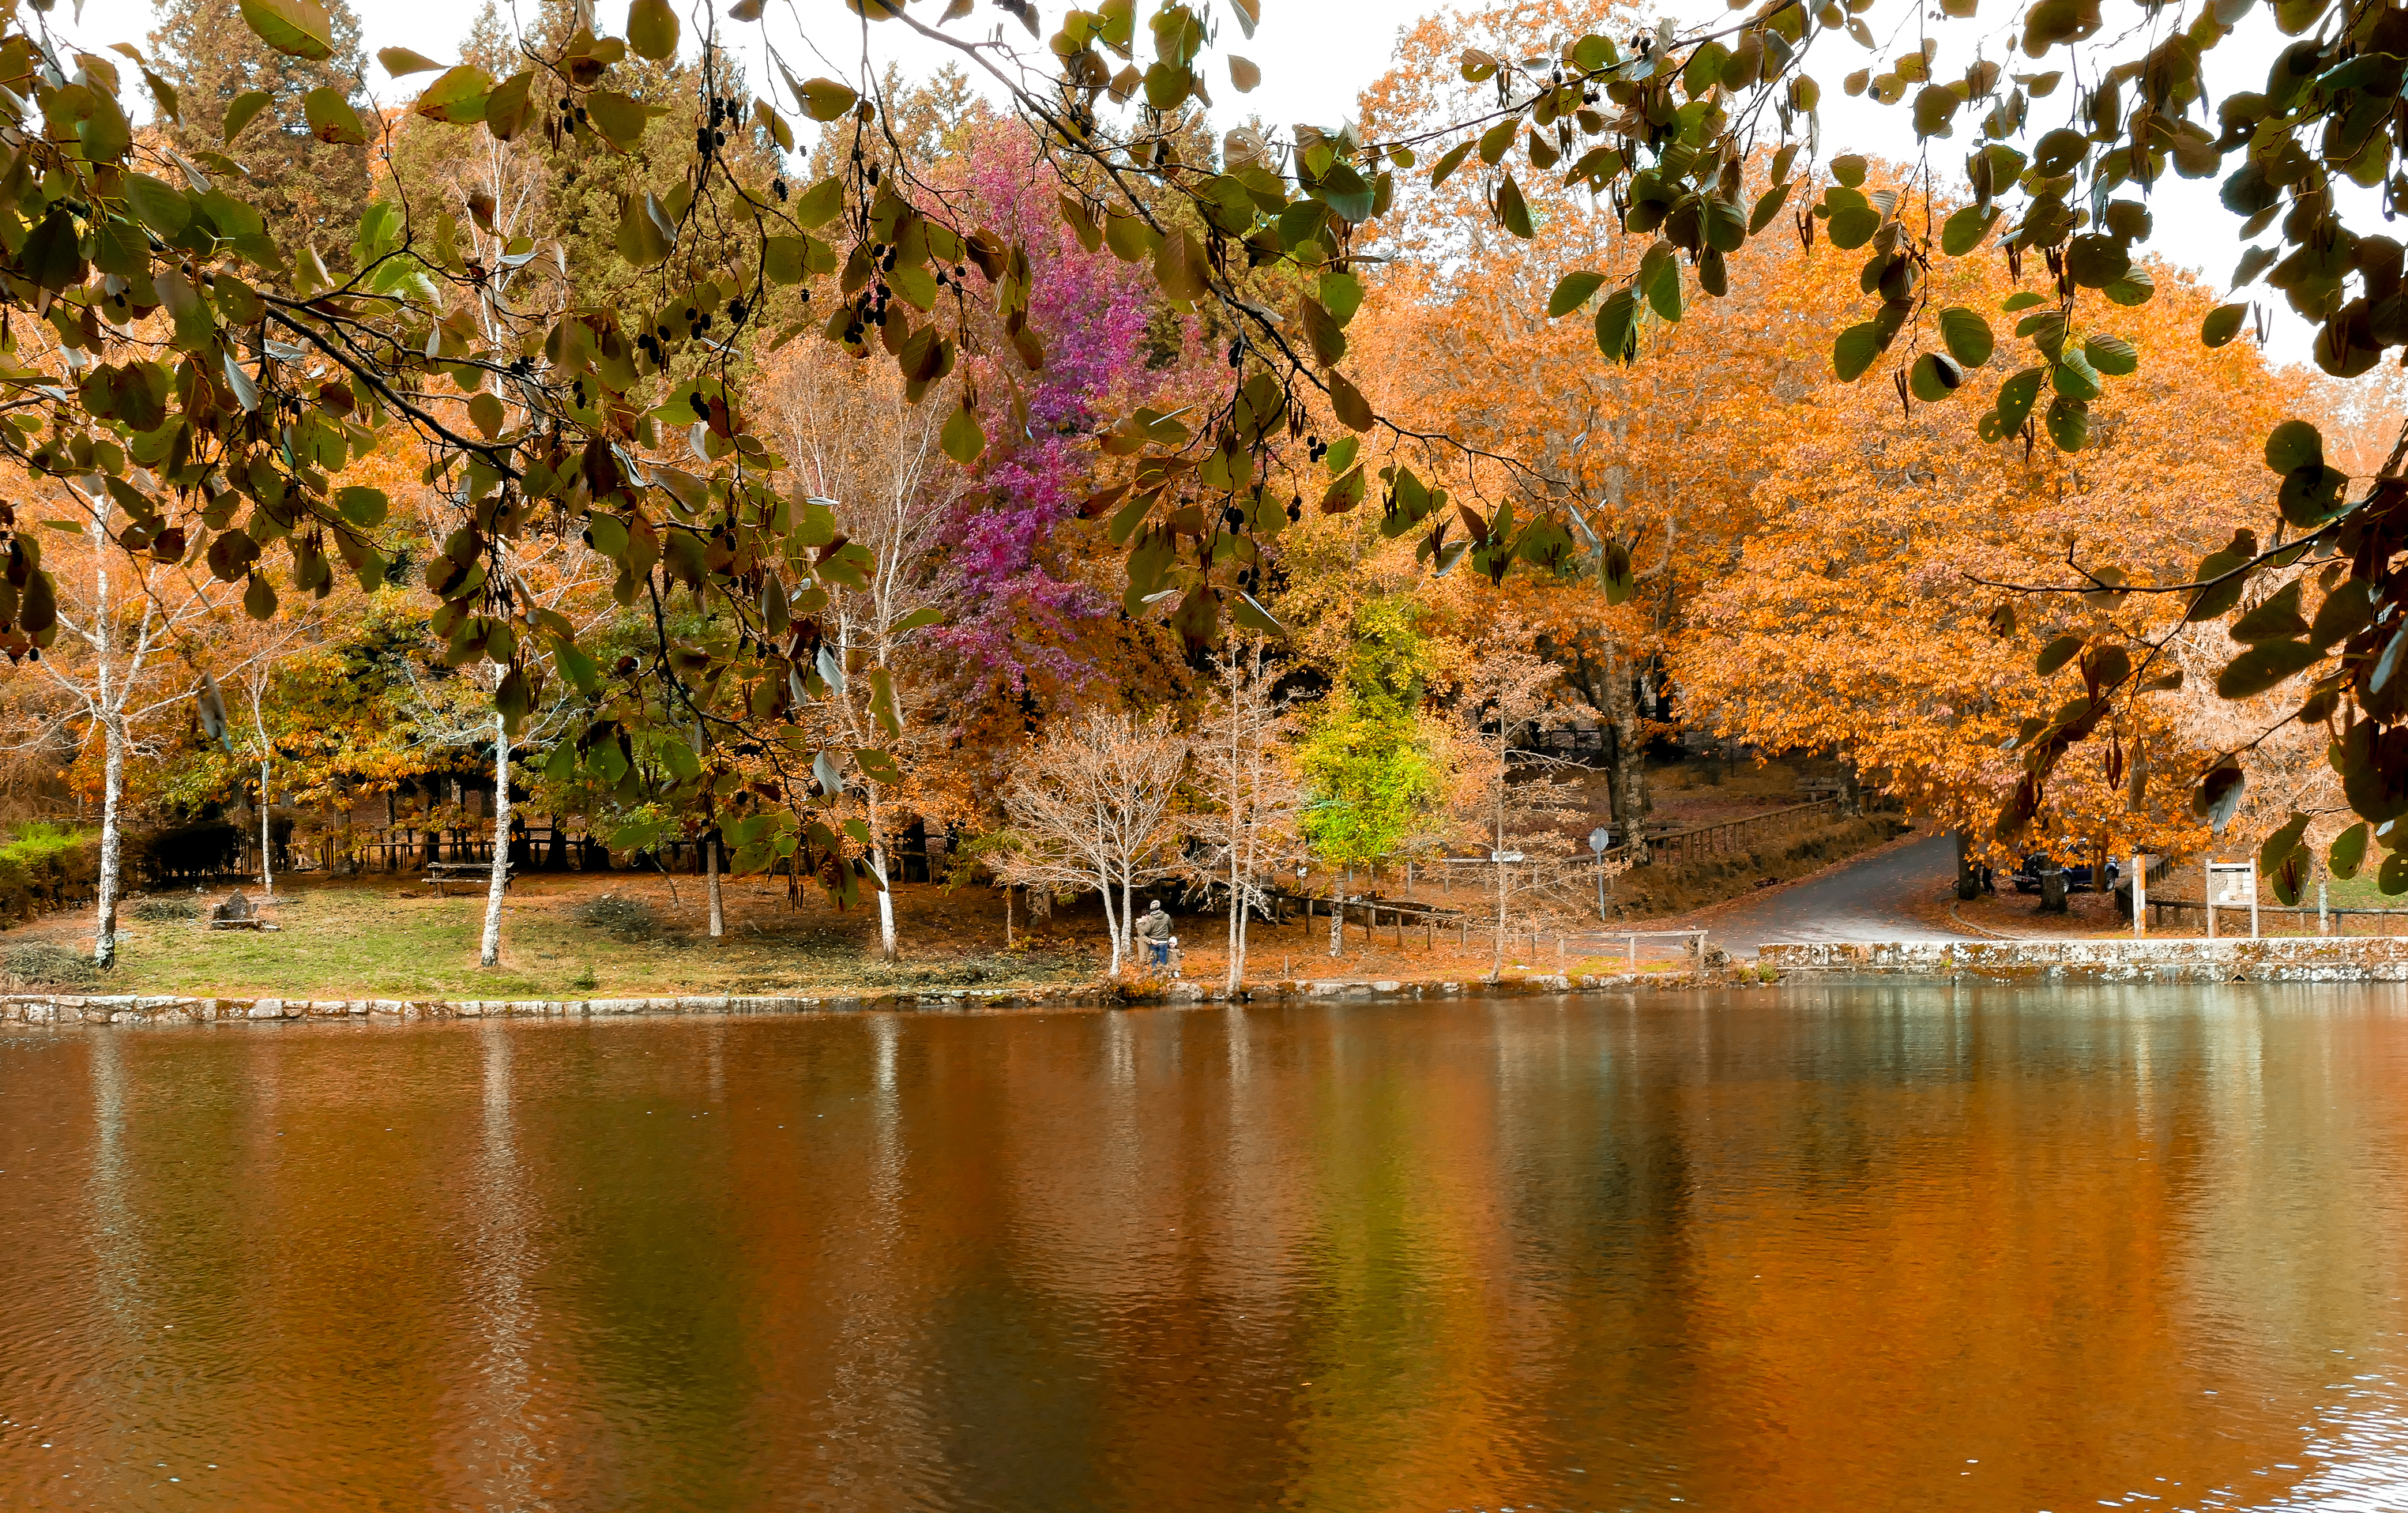
landscape, tree, plant, leaf, flower, lake, river, pond, reflection, autumn, season, spain, pontevedra, paisajes, lumixfz1000, fz1000, ggl1, xovesphoto, panasoniclumixfz1000, lagocastieiras, woody plant